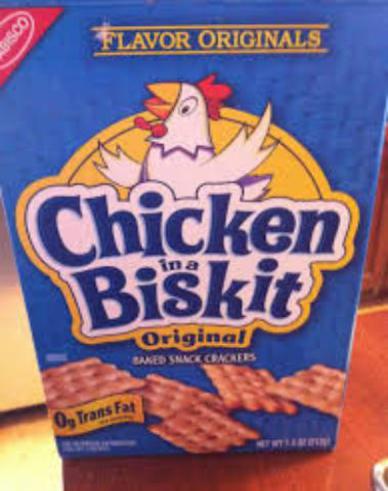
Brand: chicken in a biskit
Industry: Food